Aurorazhdarcho

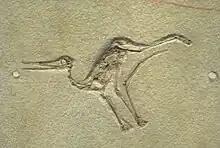
Fossil specimen, CM 11426, formerly referred to "Pterodactylus micronyx"

A specimen, originally classified as "Pterodactylus micronyx" (now "Aurorazhdarcho micronyx"), was one of the earliest, if not the earliest, documented pterosaur fossil ever found. The holotype specimen of "P. micronyx", also known as the "Pester Exemplar", was originally part of the private fossil collection held by Archduchess Maria Anna of Austria. Evidence suggest that the Pester Exemplar was unearthed at some point between 1757, when Maria Anna was recovering from serious cases of pneumonia and tuberculosis, after which she began collecting fossils, and 1779, when the specimen was first studied by scientists. This overlaps with the possible time of discovery of the holotype specimen of "Pterodactylus antiquus", often considered the first pterosaur found, which was unearthed sometime between 1767 and 1784.